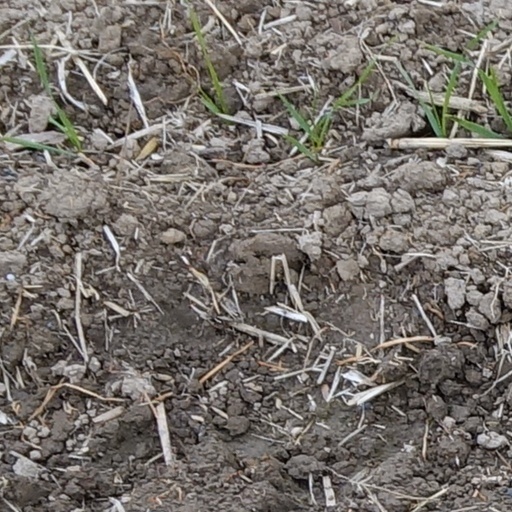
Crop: wheat